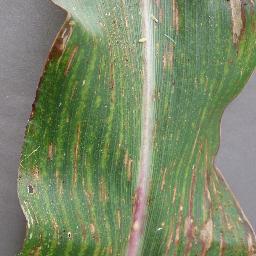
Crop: corn
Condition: (maize)_cercospora_spot_gray_spot